VFAW-3

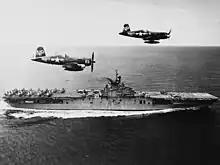
F4U-5N night fighters of VC-3 over during the Korean War.

Composite Squadron 3 (VC-3) "Blue Nemesis" was established on 20 May 1949. VC-3 provided night fighter detachments aboard the aircraft carriers of the Pacific Fleet, flying the F4U-5N Corsair. Its aircraft were heavily engaged in the Korean War, and Lt. Guy Bordelon of VC-3 became the only U.S. Navy "ace" during the war, after shooting down his fifth enemy plane on 16 July 1953, while detached ashore from the . After the war, the F2H-3 Banshee replaced the Corsair.